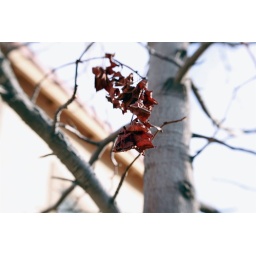
Lonely leaves sitting in a tree